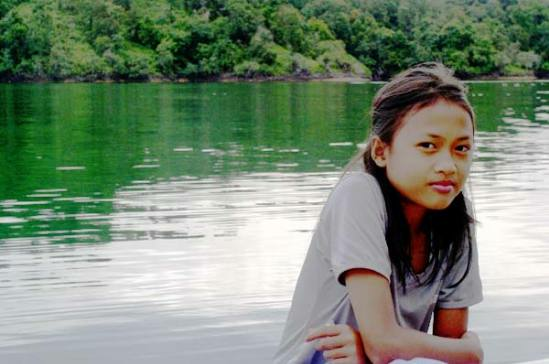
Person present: Yes